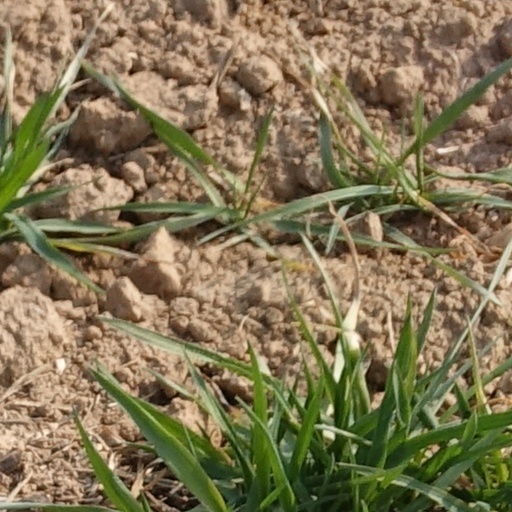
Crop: wheat